Peter Büchel

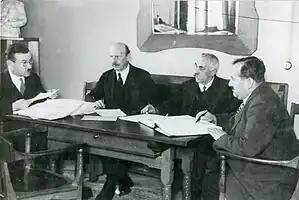
Büchel (centre-left) with Josef Hoop, Ferdinand Nigg and Josef Gassner in 1928.

Büchel was a government councillor from 1926 to 1938. In 1928 the government of Gustav Schädler was the subject of an embezzlement scandal involving the National Bank of Liechtenstein. The Christian-Social People's Party tried to charge Büchel for the scandal, in which he immediately demanded an investigation and was acquitted of all allegations. As a result of the scandal, Johann II forced Schädler's government to resign and early elections were called.